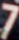
Number: 7